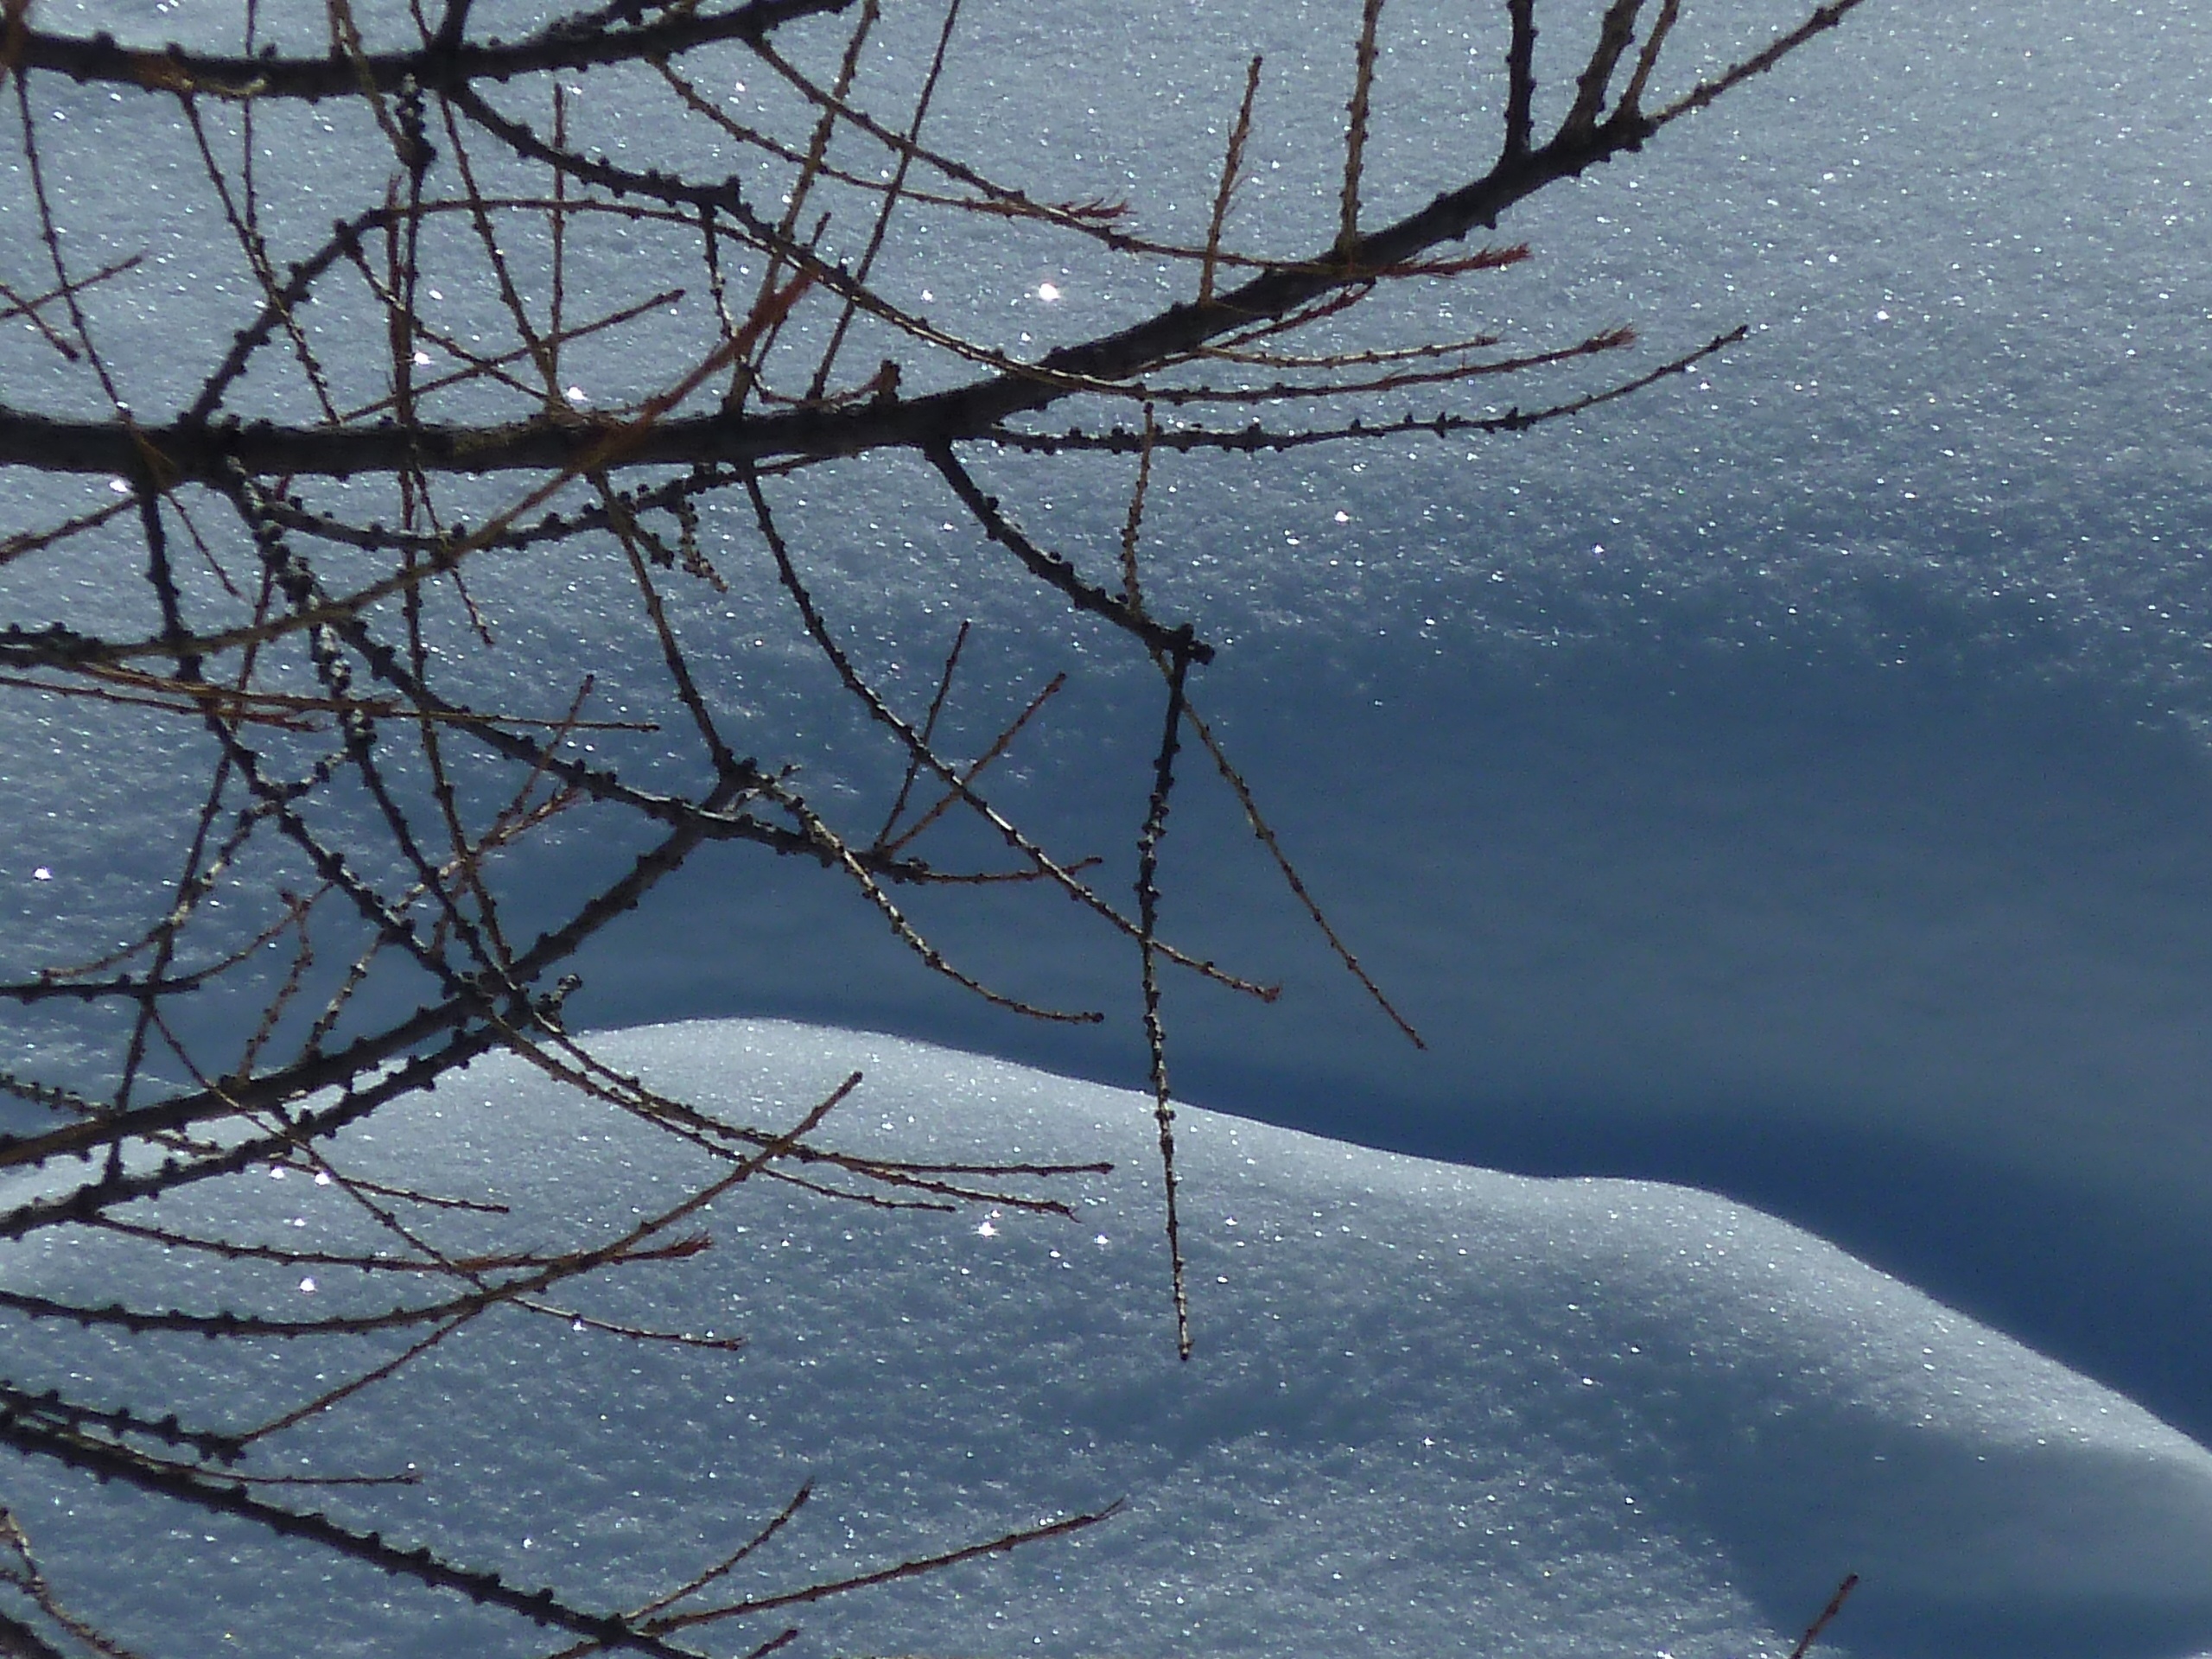
branch, snow, winter, white, frost, ice, weather, season, sparkle, new zealand, crystal, freezing, eiskristalle, schneeflaeche, snow magic